Gone Missing (musical)

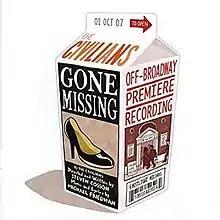
Off-Broadway Premiere Recording (art by Josh Neufeld)

Gone Missing is a 2003 musical by The Civilians, an investigative theater company in New York City. This piece of musical theatre is composed of interviews conducted by the company on the subject of loss. The play engages with individuals who have lost everything from jewelry to technology to a black Gucci pump, investigating both how things get lost, and how the impact of that loss can extend far beyond the meaning of the object itself. "Gone Missing" was written and directed by Steve Cosson from interviews by the company, with music and lyrics by Michael Friedman, with additional text for “Interview with Dr. Palinurus” by Peter Morris. Gone Missing made its Canadian premiere on May 12, 2011 by Southpointe Academy in British Columbia.